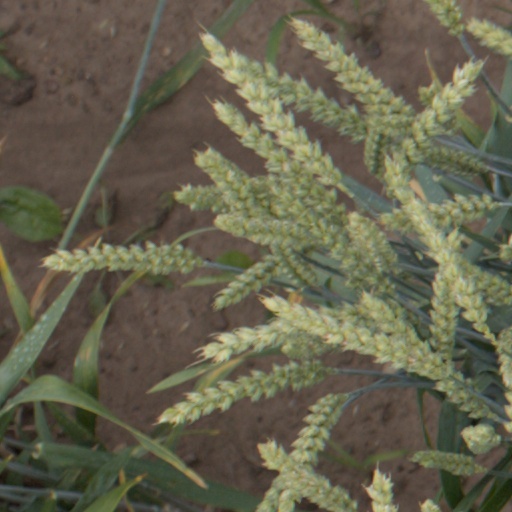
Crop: wheat